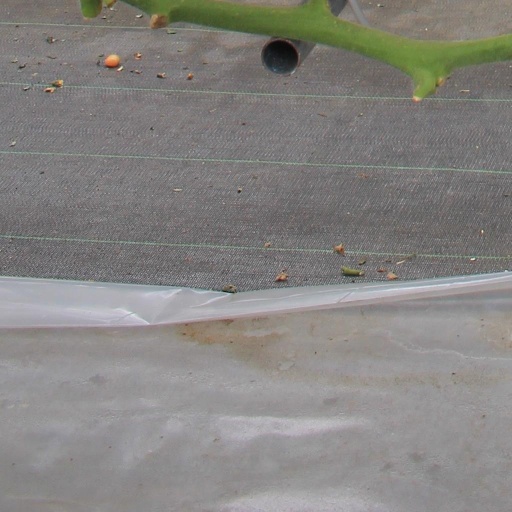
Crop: tomato